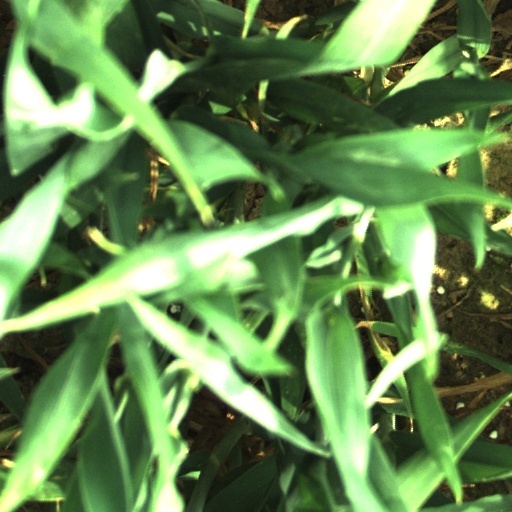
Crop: wheat